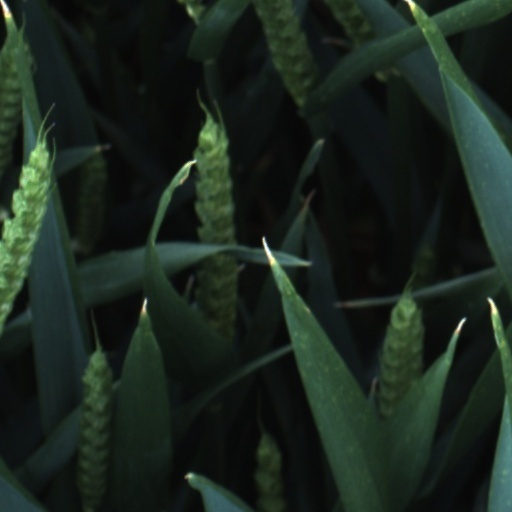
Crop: wheat